Jan Koller

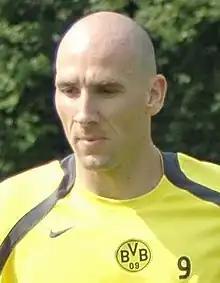
Koller with Borussia Dortmund in 2006

While Koller was at Dortmund, the club won the 2001–02 Bundesliga, thanks in part to Koller's 11 league goals. Besides the Bundesliga title his biggest success whilst at Dortmund was helping them to the 2002 UEFA Cup Final, where his goal could not prevent them losing 3–2 to Feyenoord.